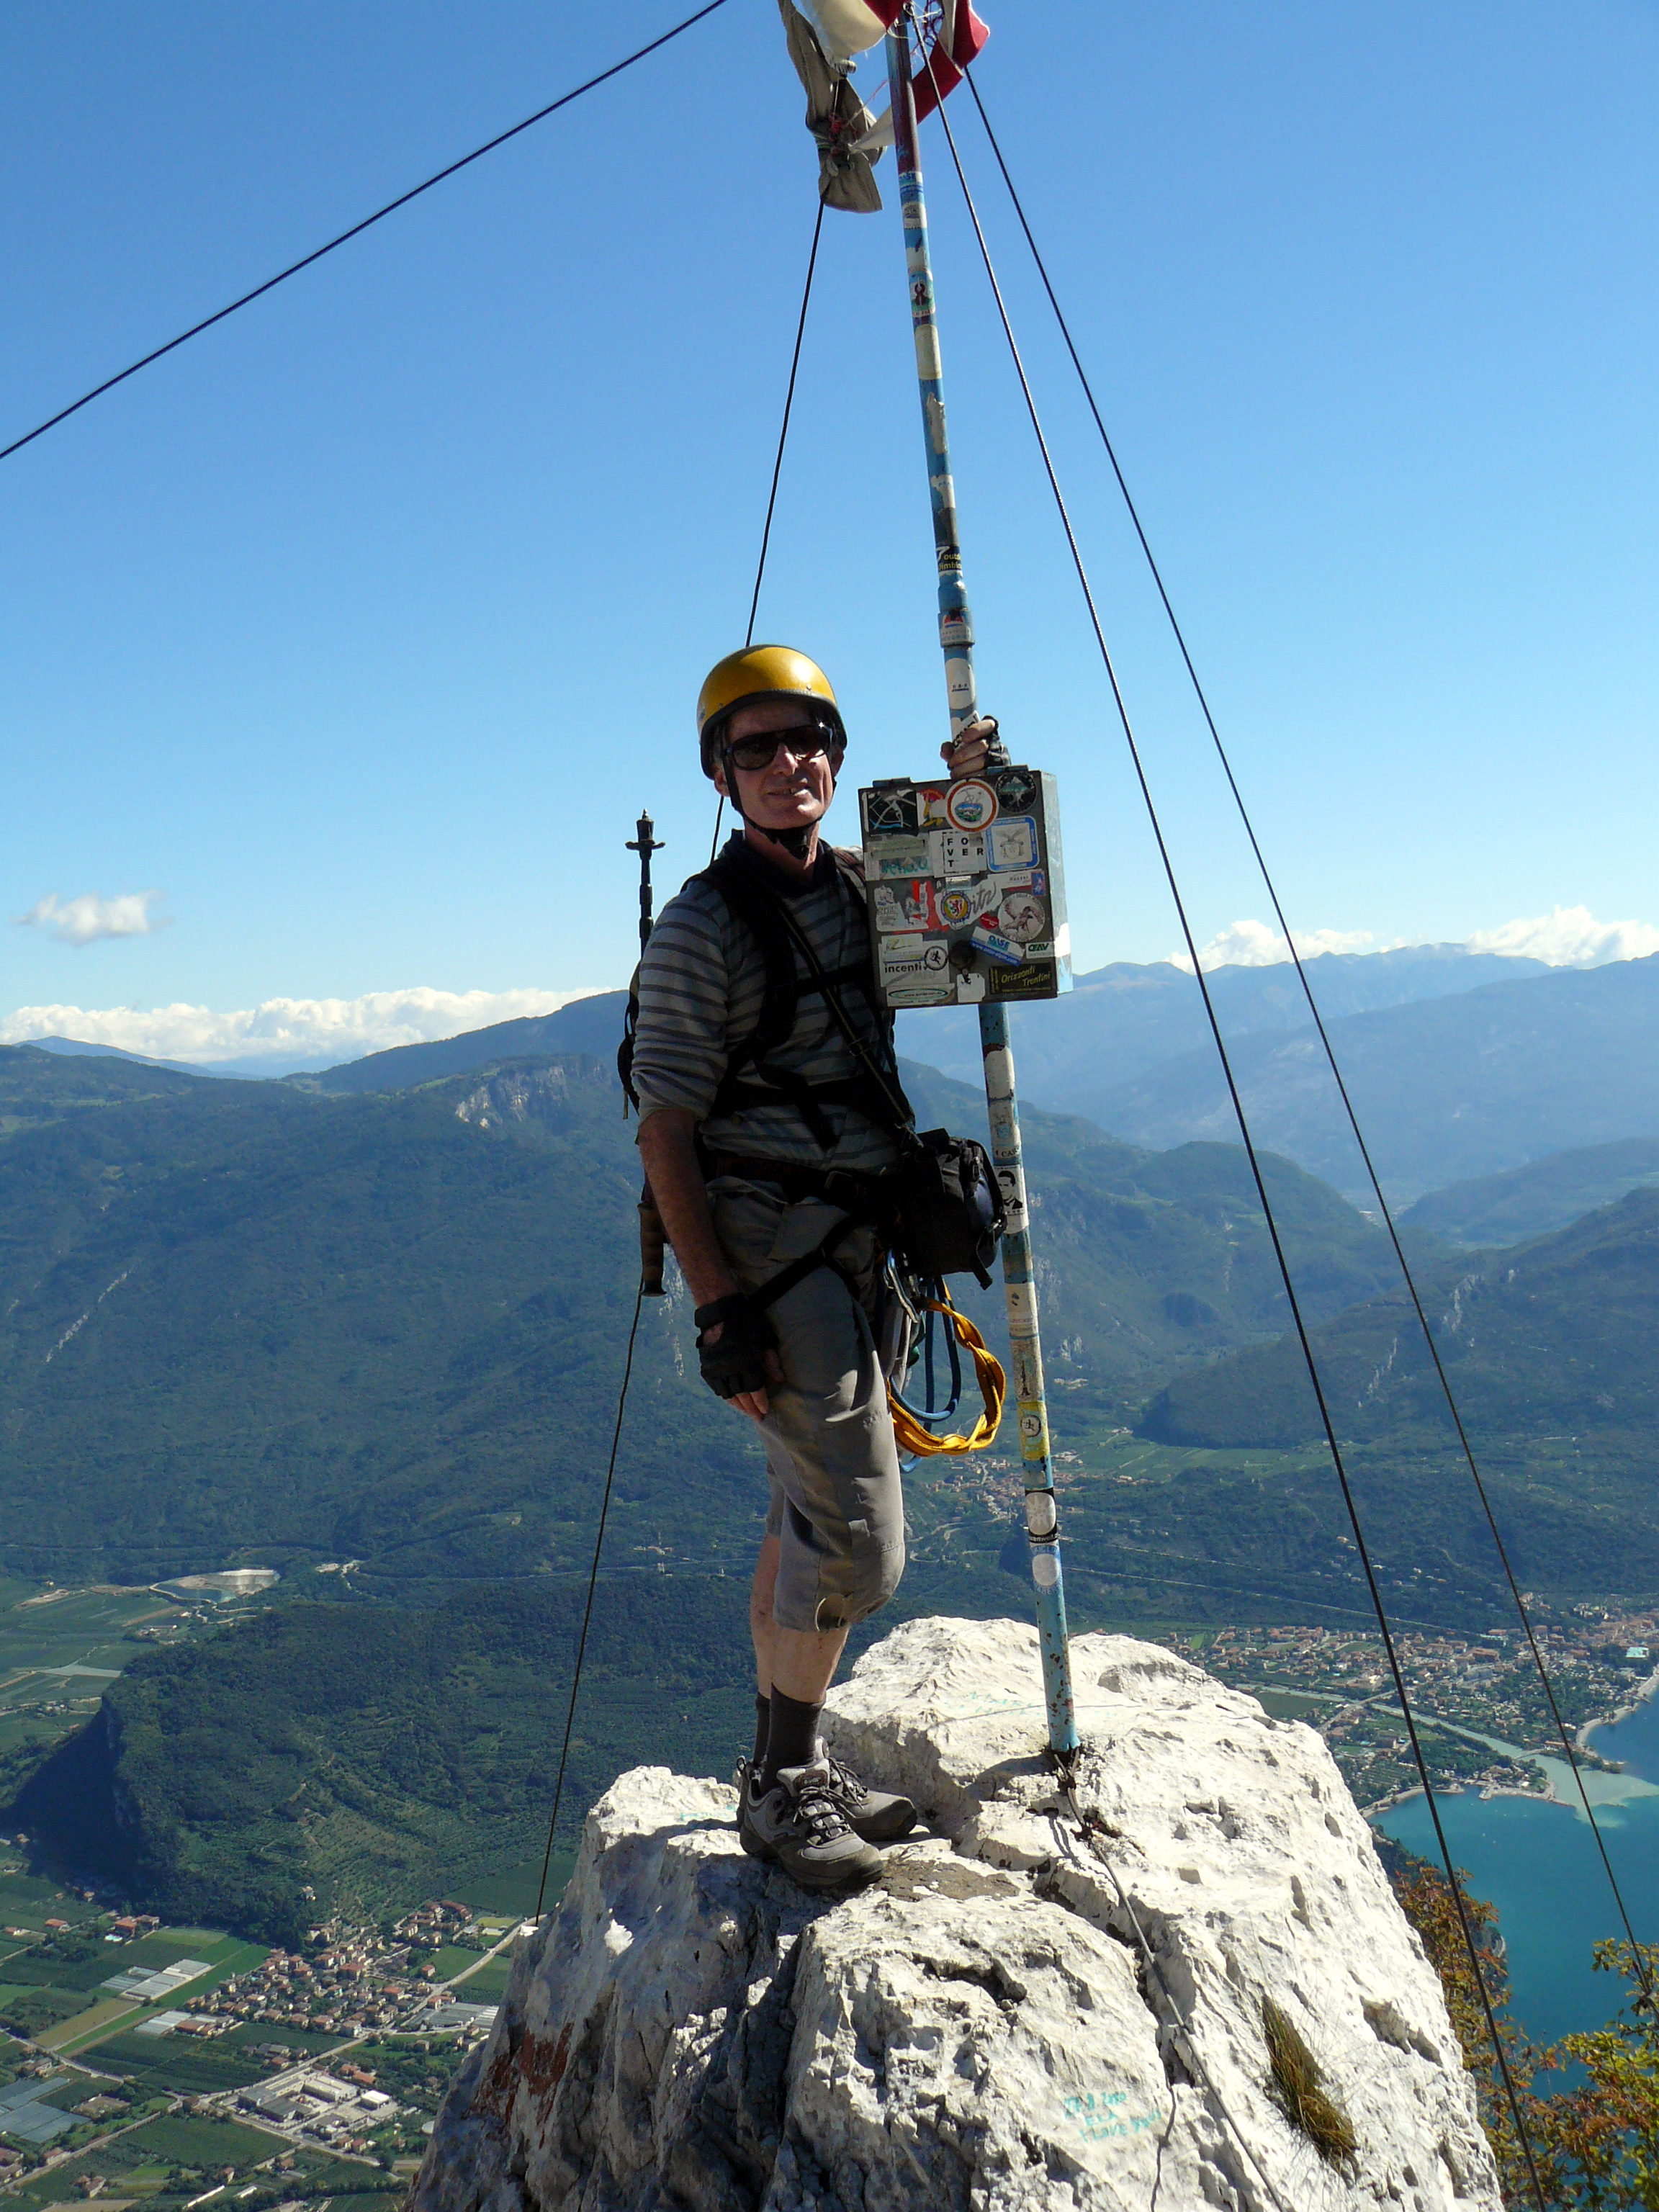
nature, mountainous landforms, mountain range, mountain, ridge, sky, outdoor recreation, adventure, alps, mountaineer, ar te, summit, vacation, mountaineering, terrain, recreation, glacial landform, extreme sport, rock climbing equipment, tourism, tree, cable car, leisure, hiking equipment, fun, abseiling, rope, climbing, elevation